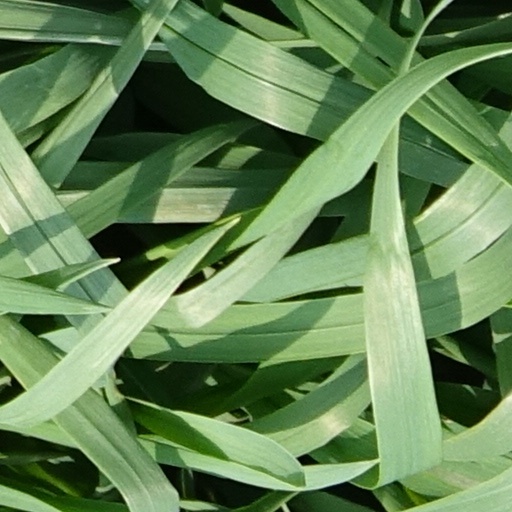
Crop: wheat